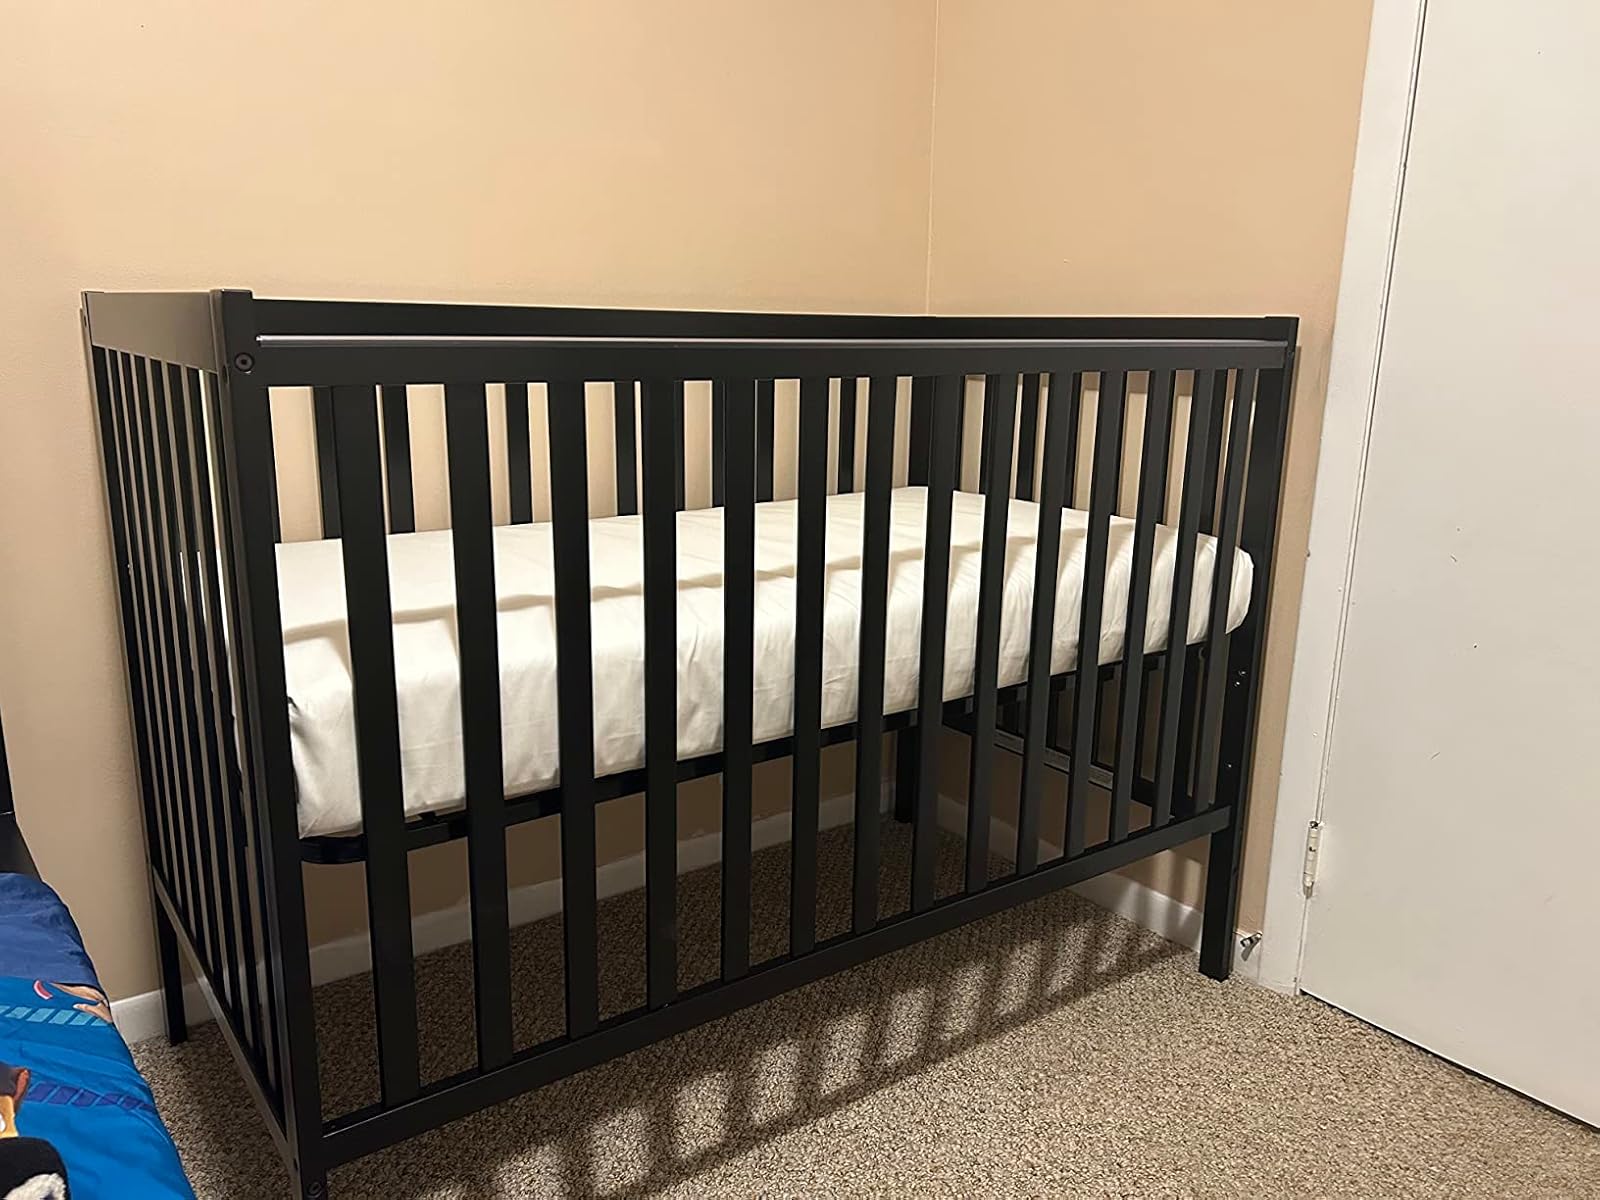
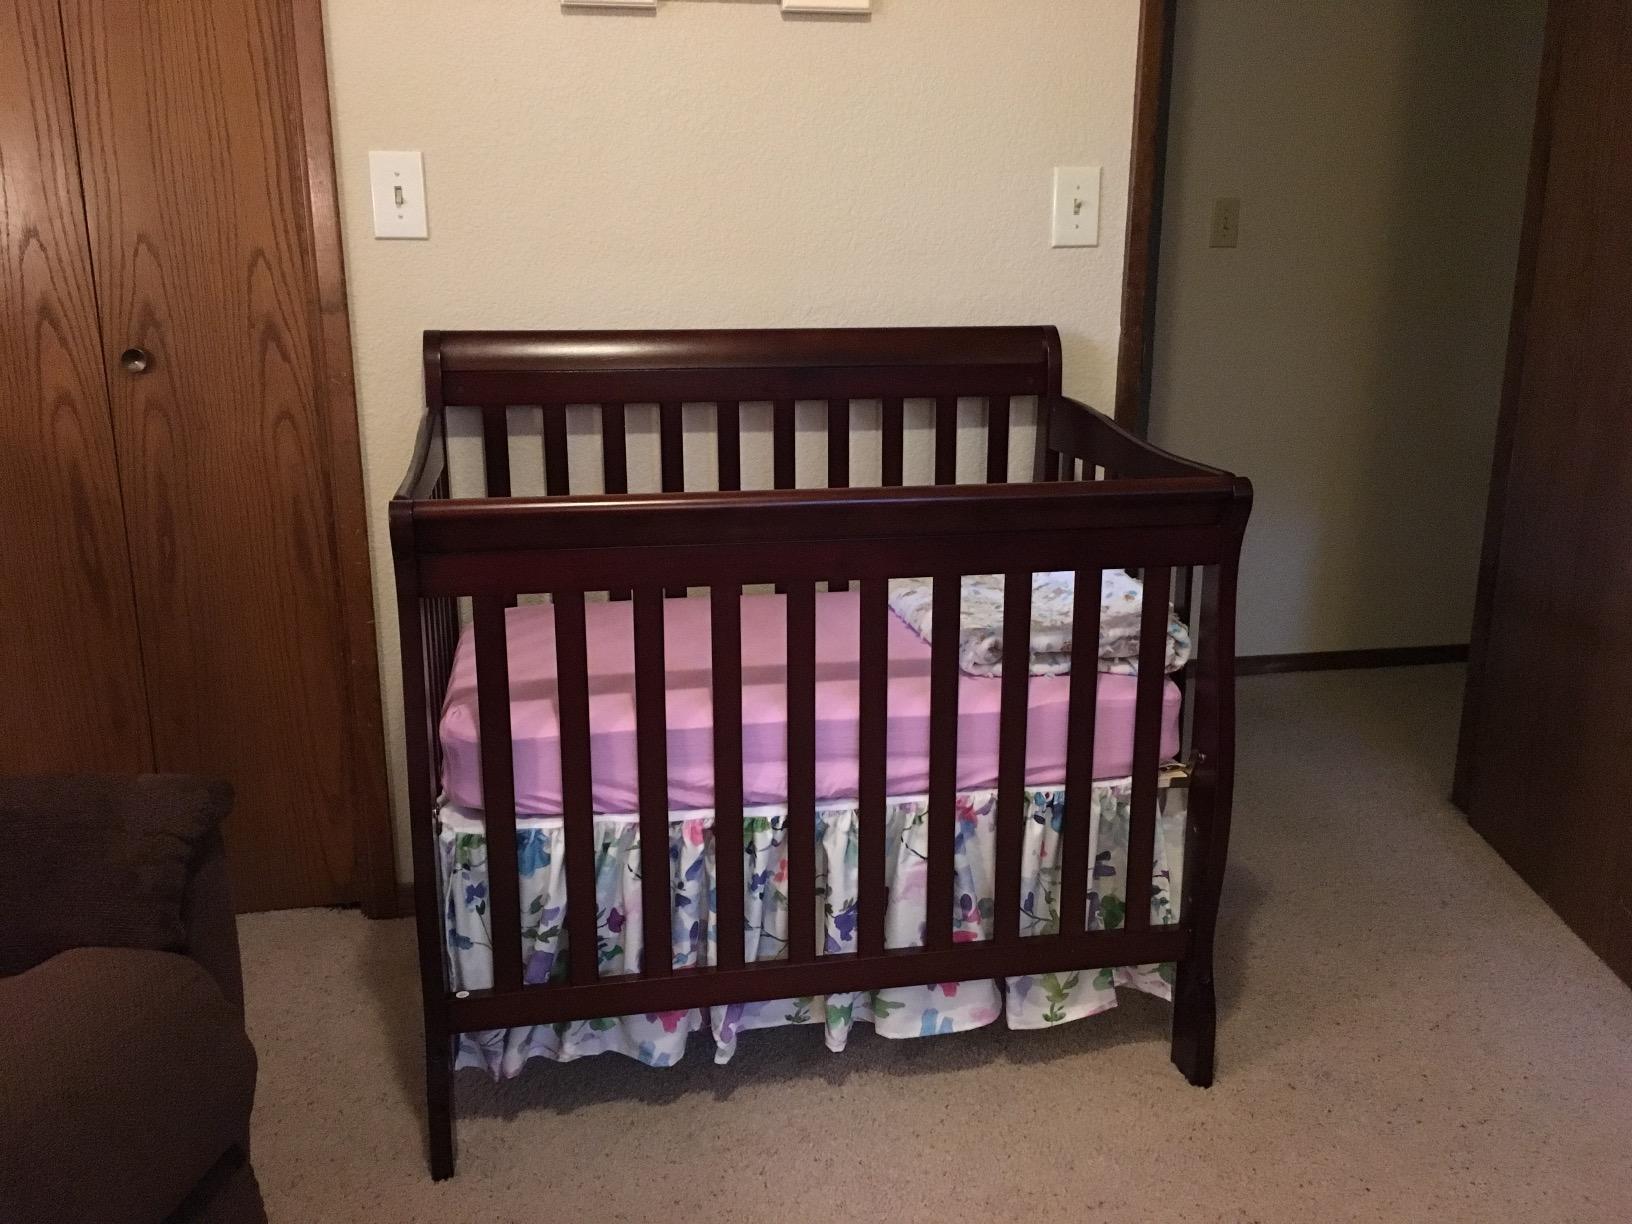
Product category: products_crib
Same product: no